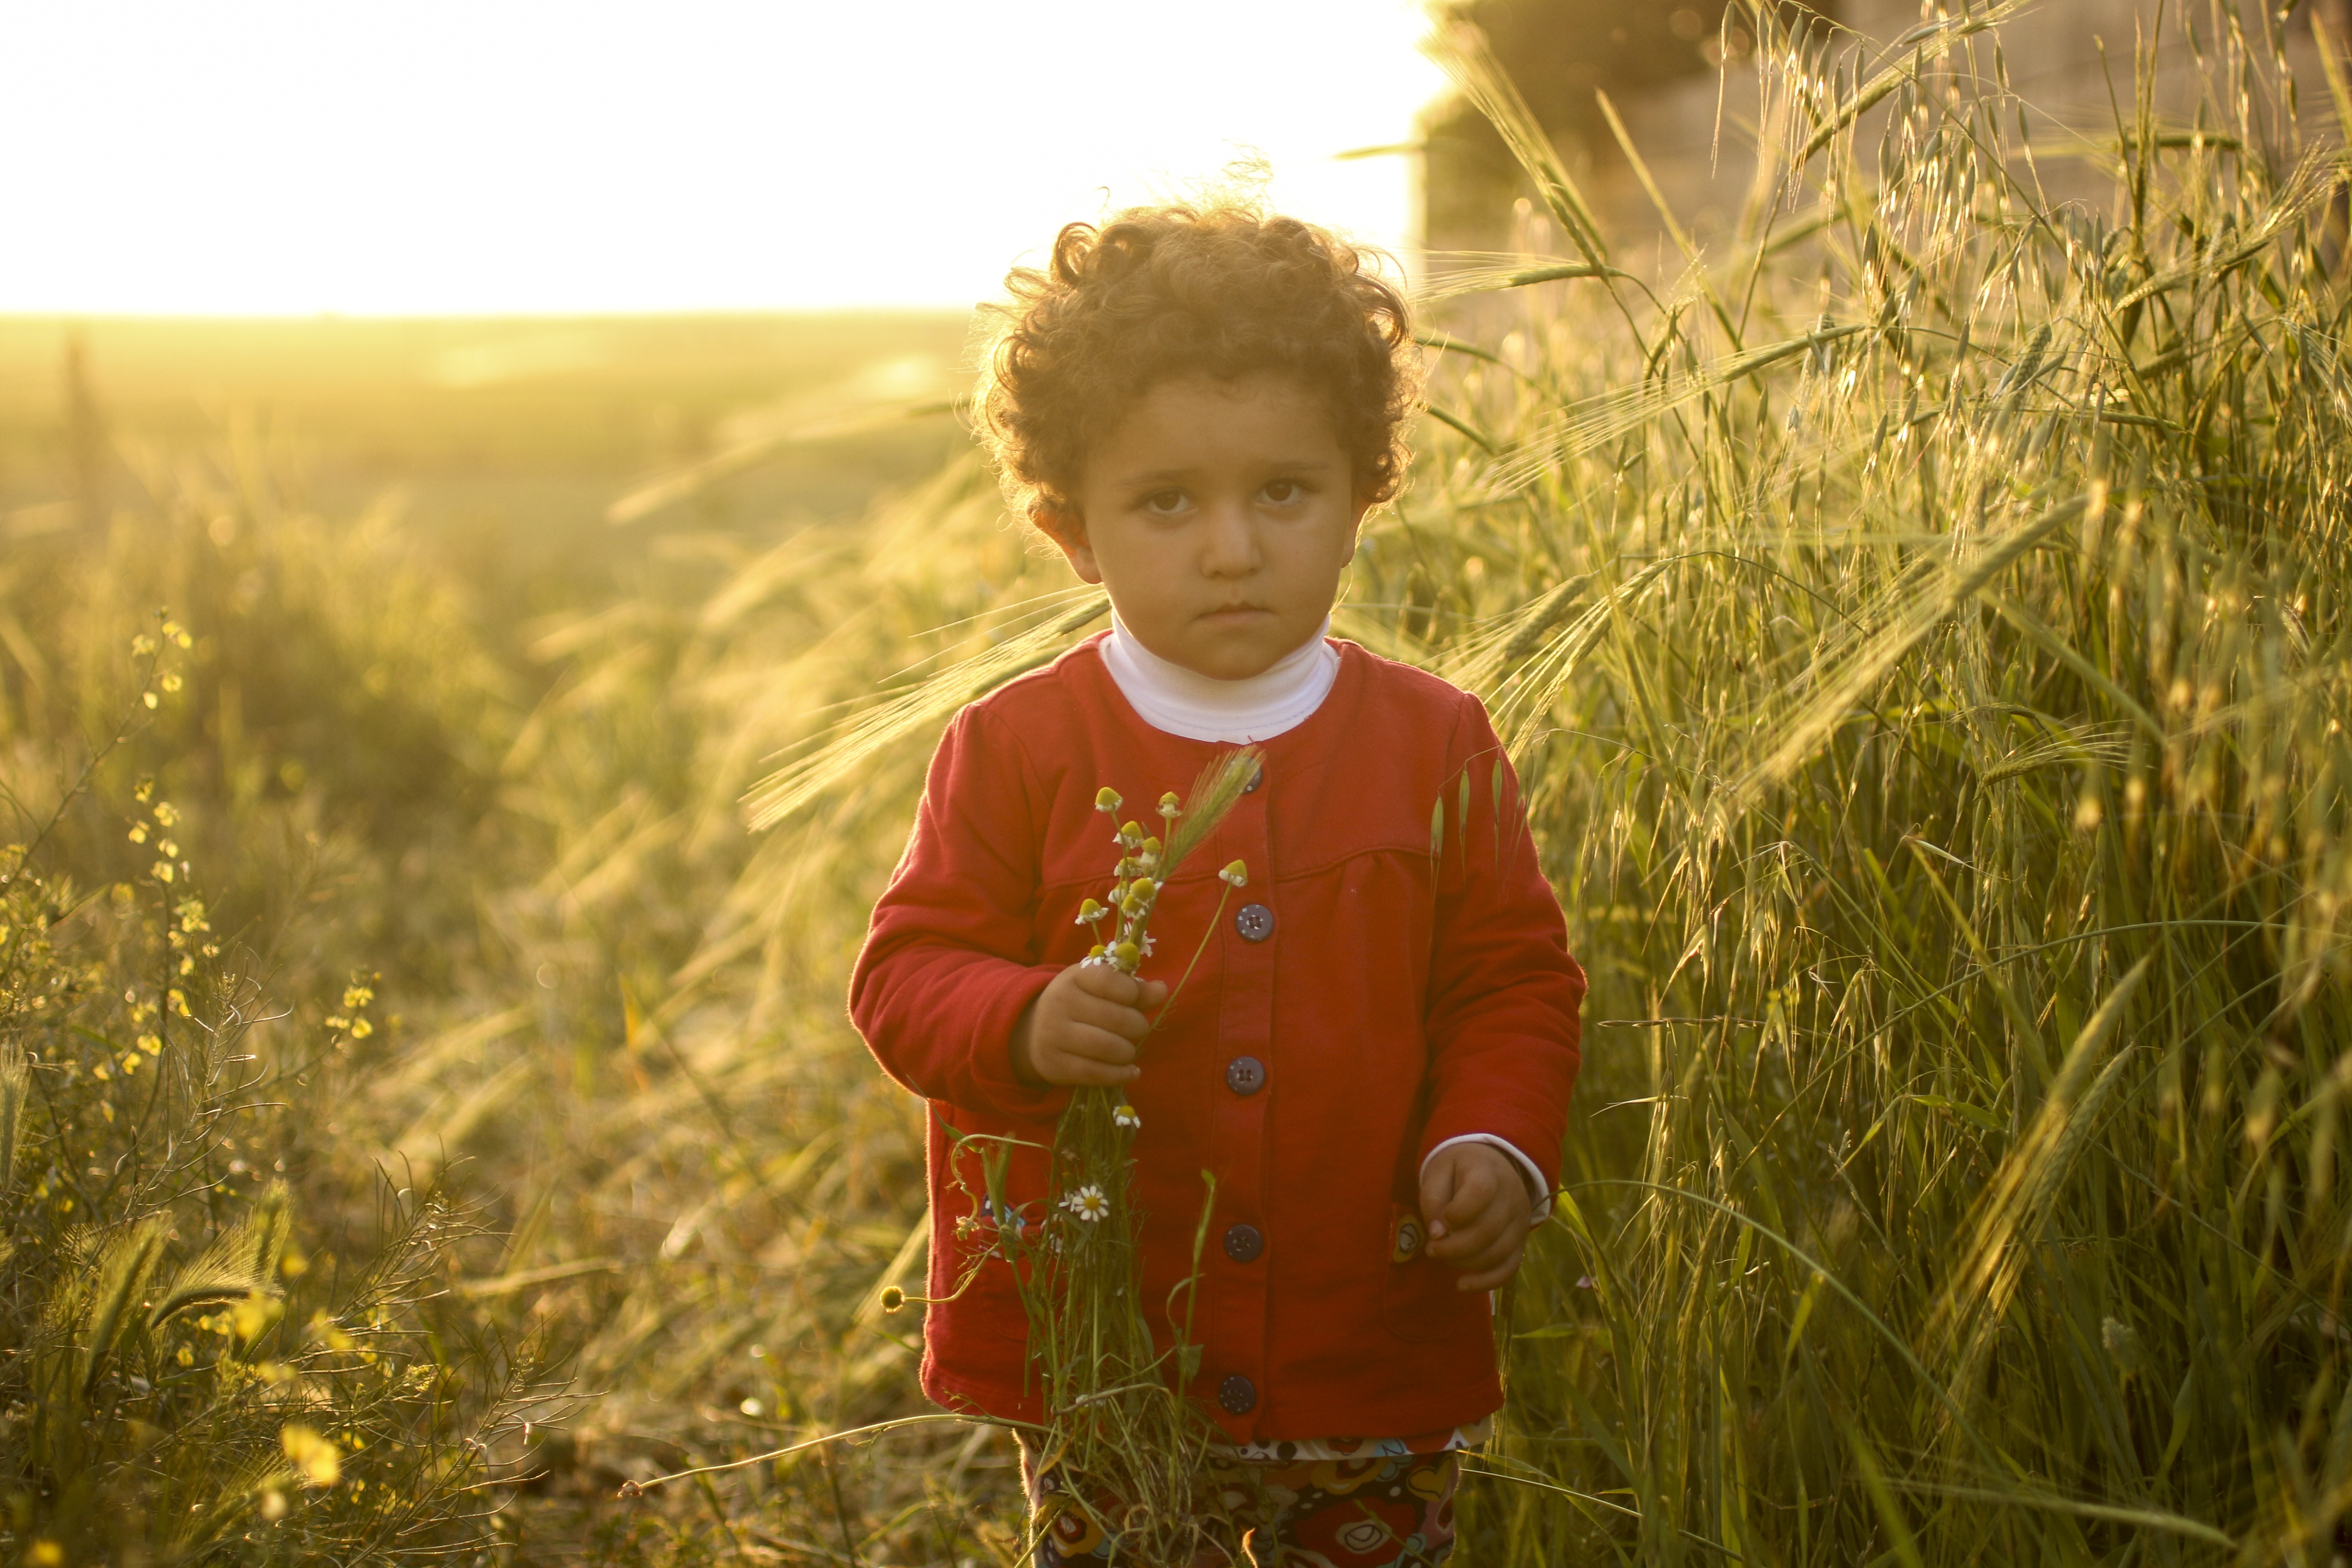
nature, grass, person, people, plant, sunset, field, meadow, sunlight, flower, summer, male, crop, autumn, child, agriculture, solar, spike, toddler, herbs, grass family